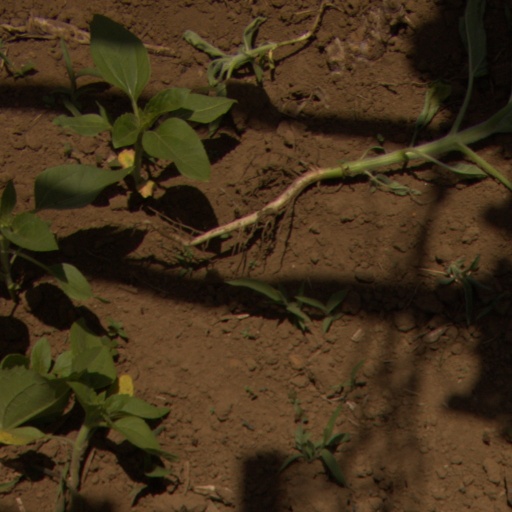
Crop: Jerusalem artichoke